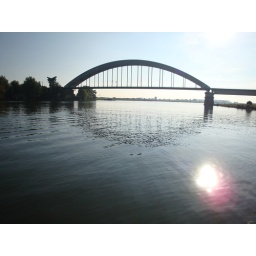
A nice picture of the train bridge over the river Lek near Culemborg taken from the ferry